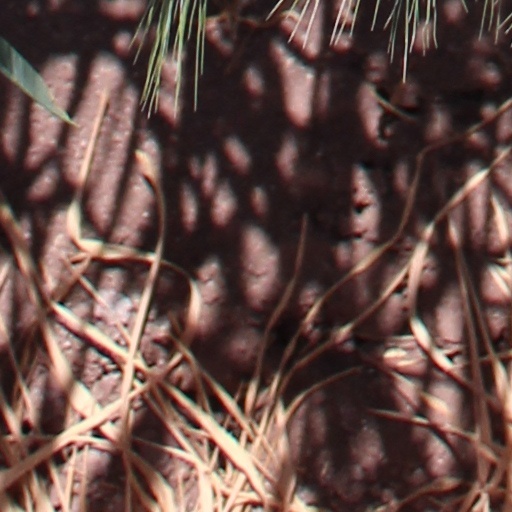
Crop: wheat